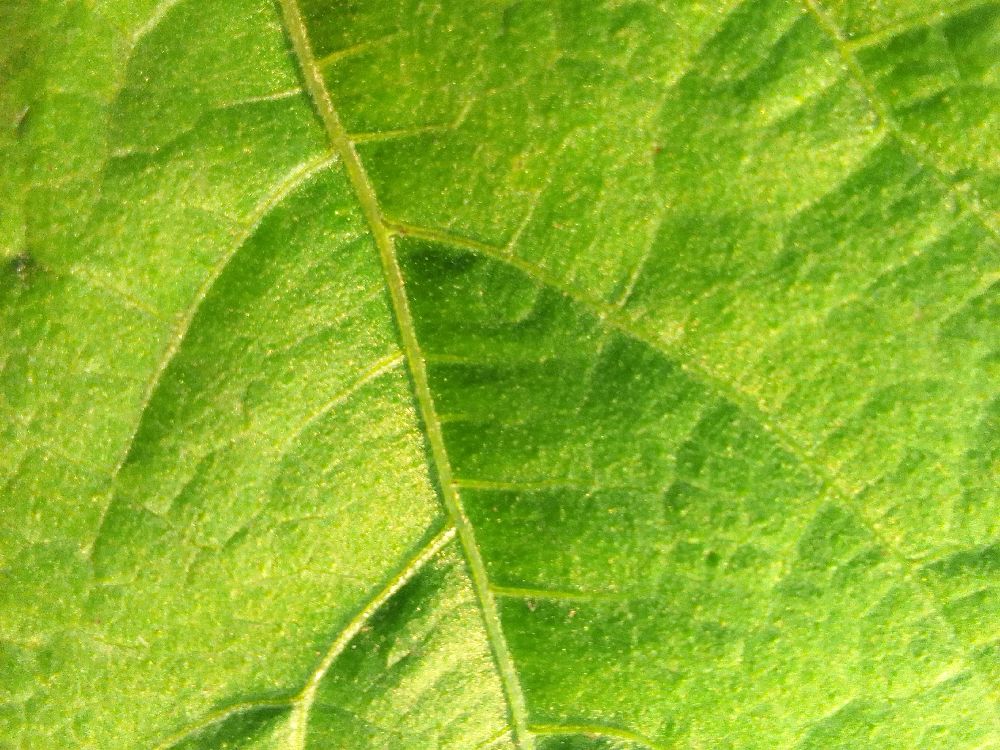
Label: healthy